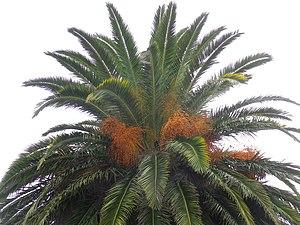
Feuilles et Fruits
Le dattier des Canaries ou palmier des Canaries, parfois appelé faux dattier, est une espèce de plantes à fleurs appartenant au genre Phoenix et à la famille des Arécacées. L'épithète spécifique canariensis indique sa provenance : les îles Canaries.